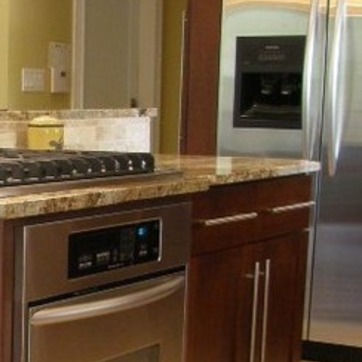
Material: polishedstone